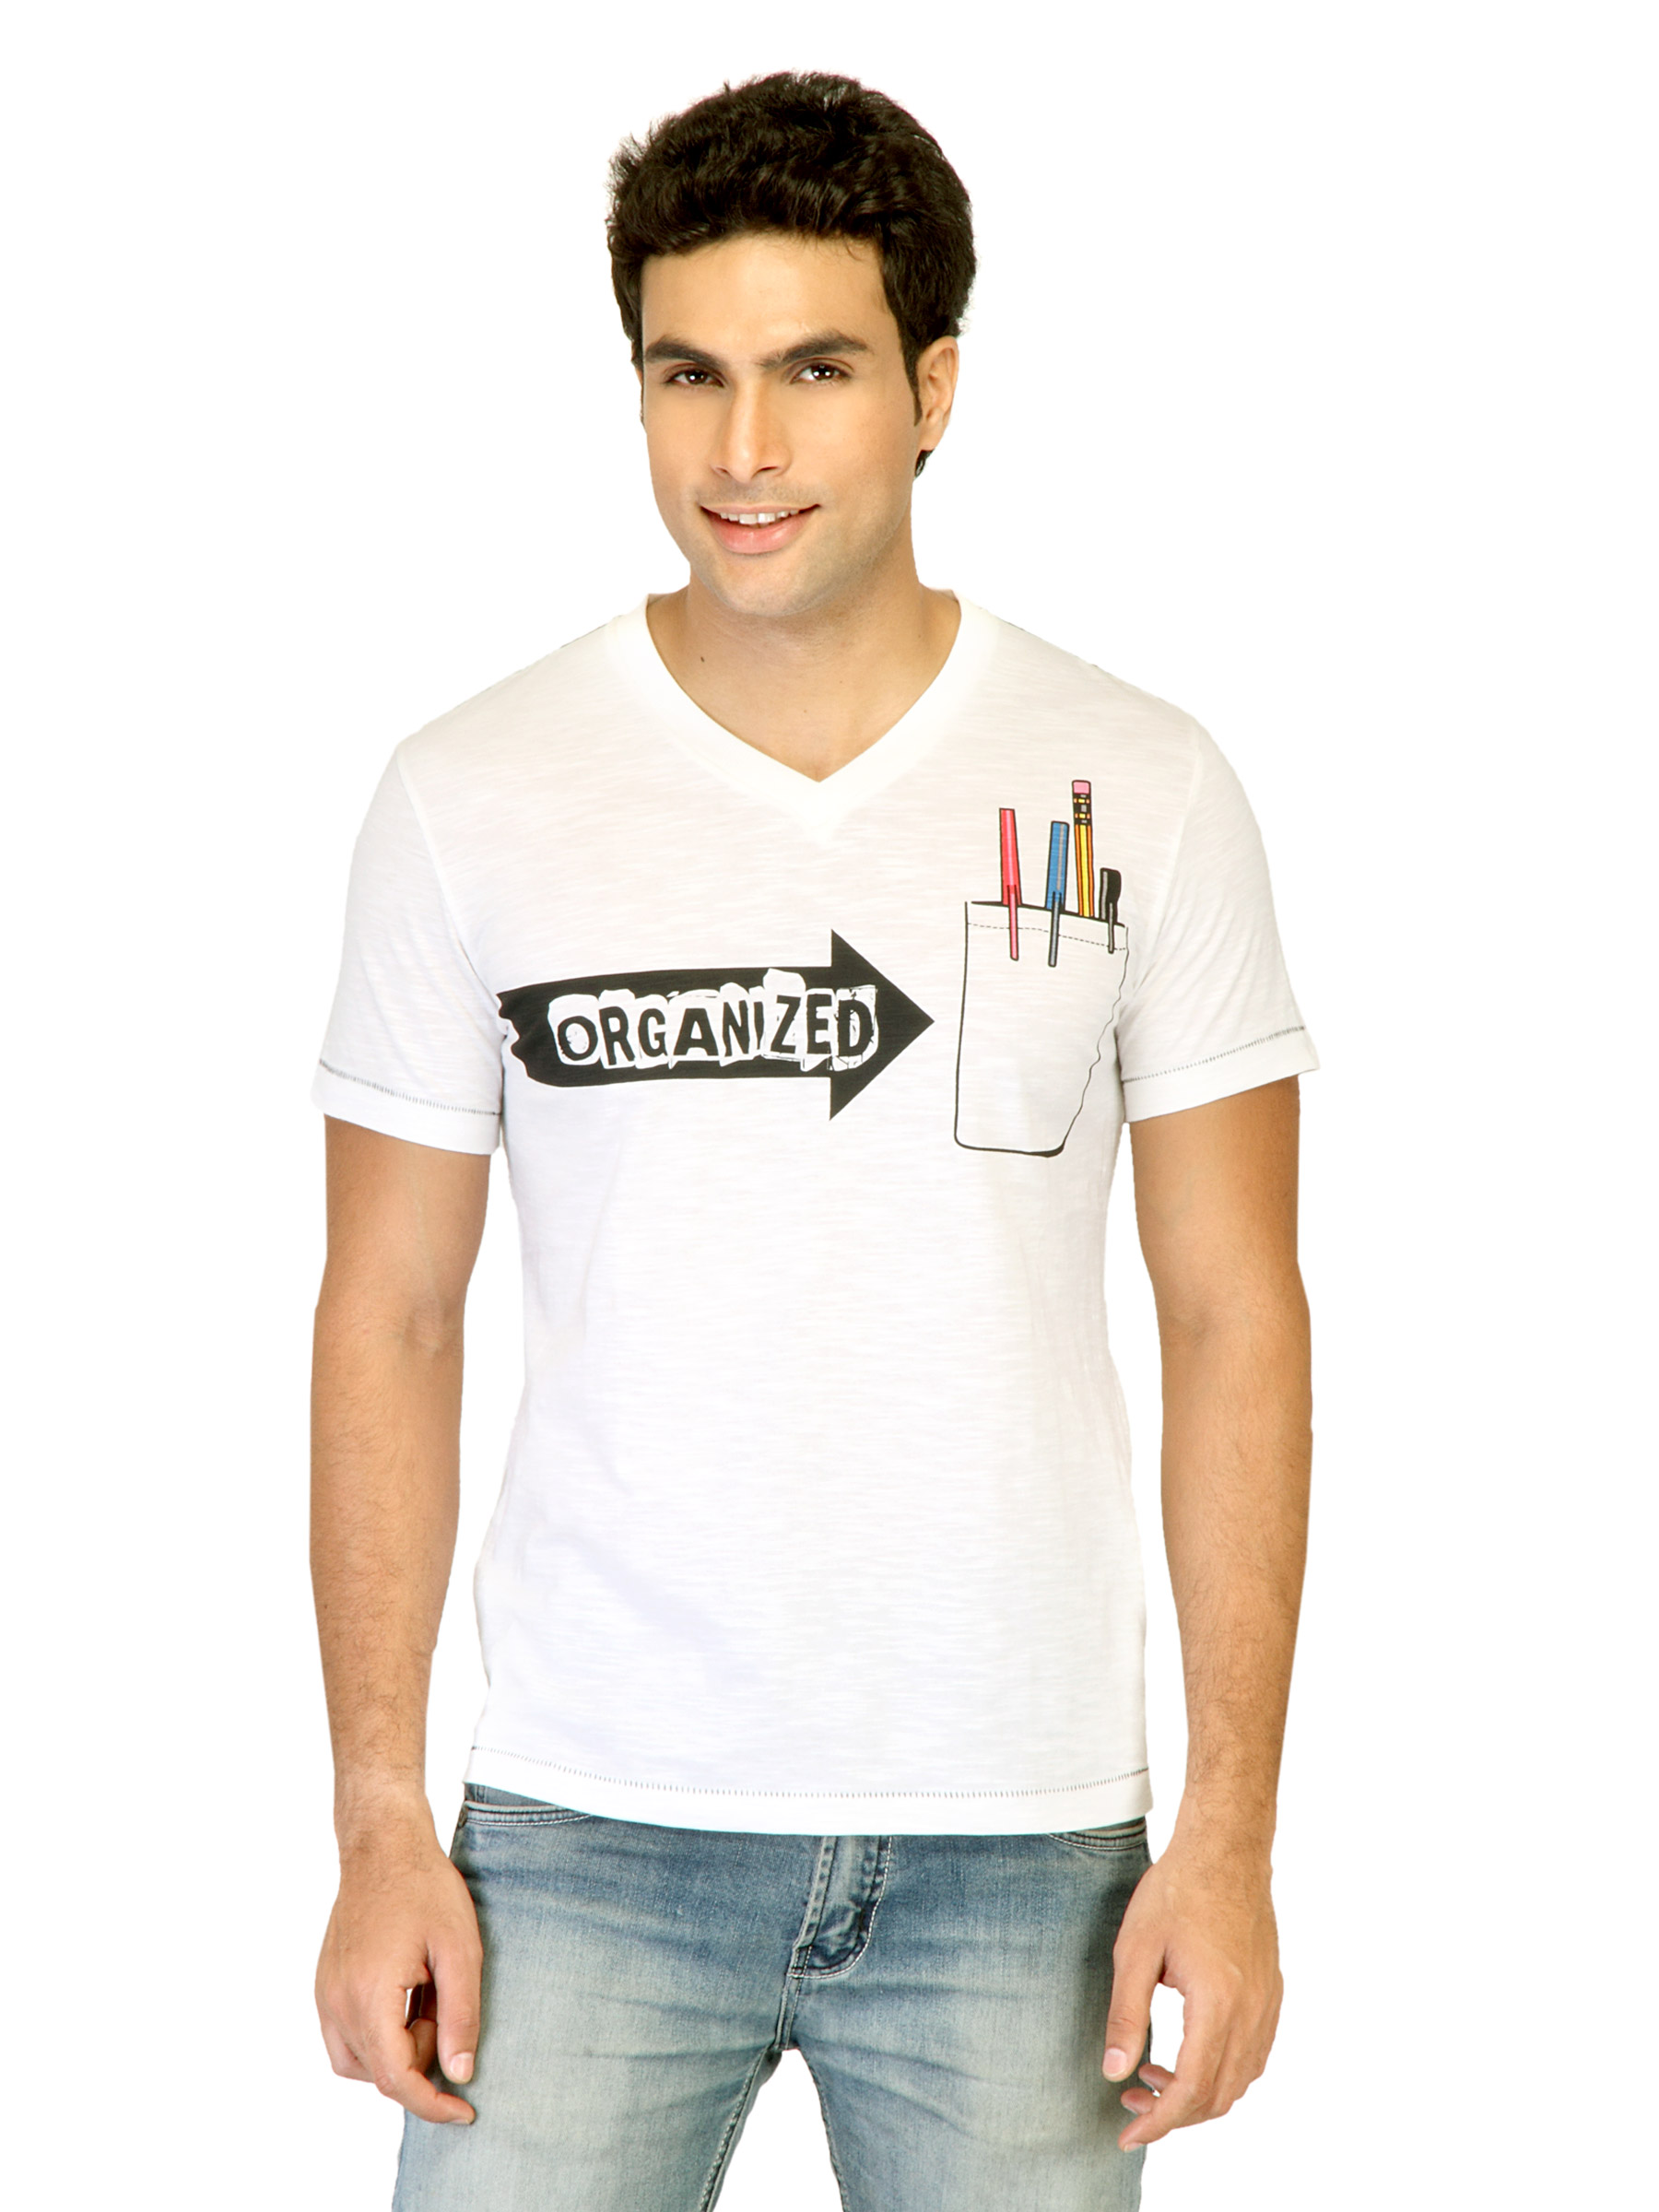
United Colors of Benetton Men Printed White Tshirts
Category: Apparel / Topwear / Tshirts
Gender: Men
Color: White
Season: Summer 2011
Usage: Casual